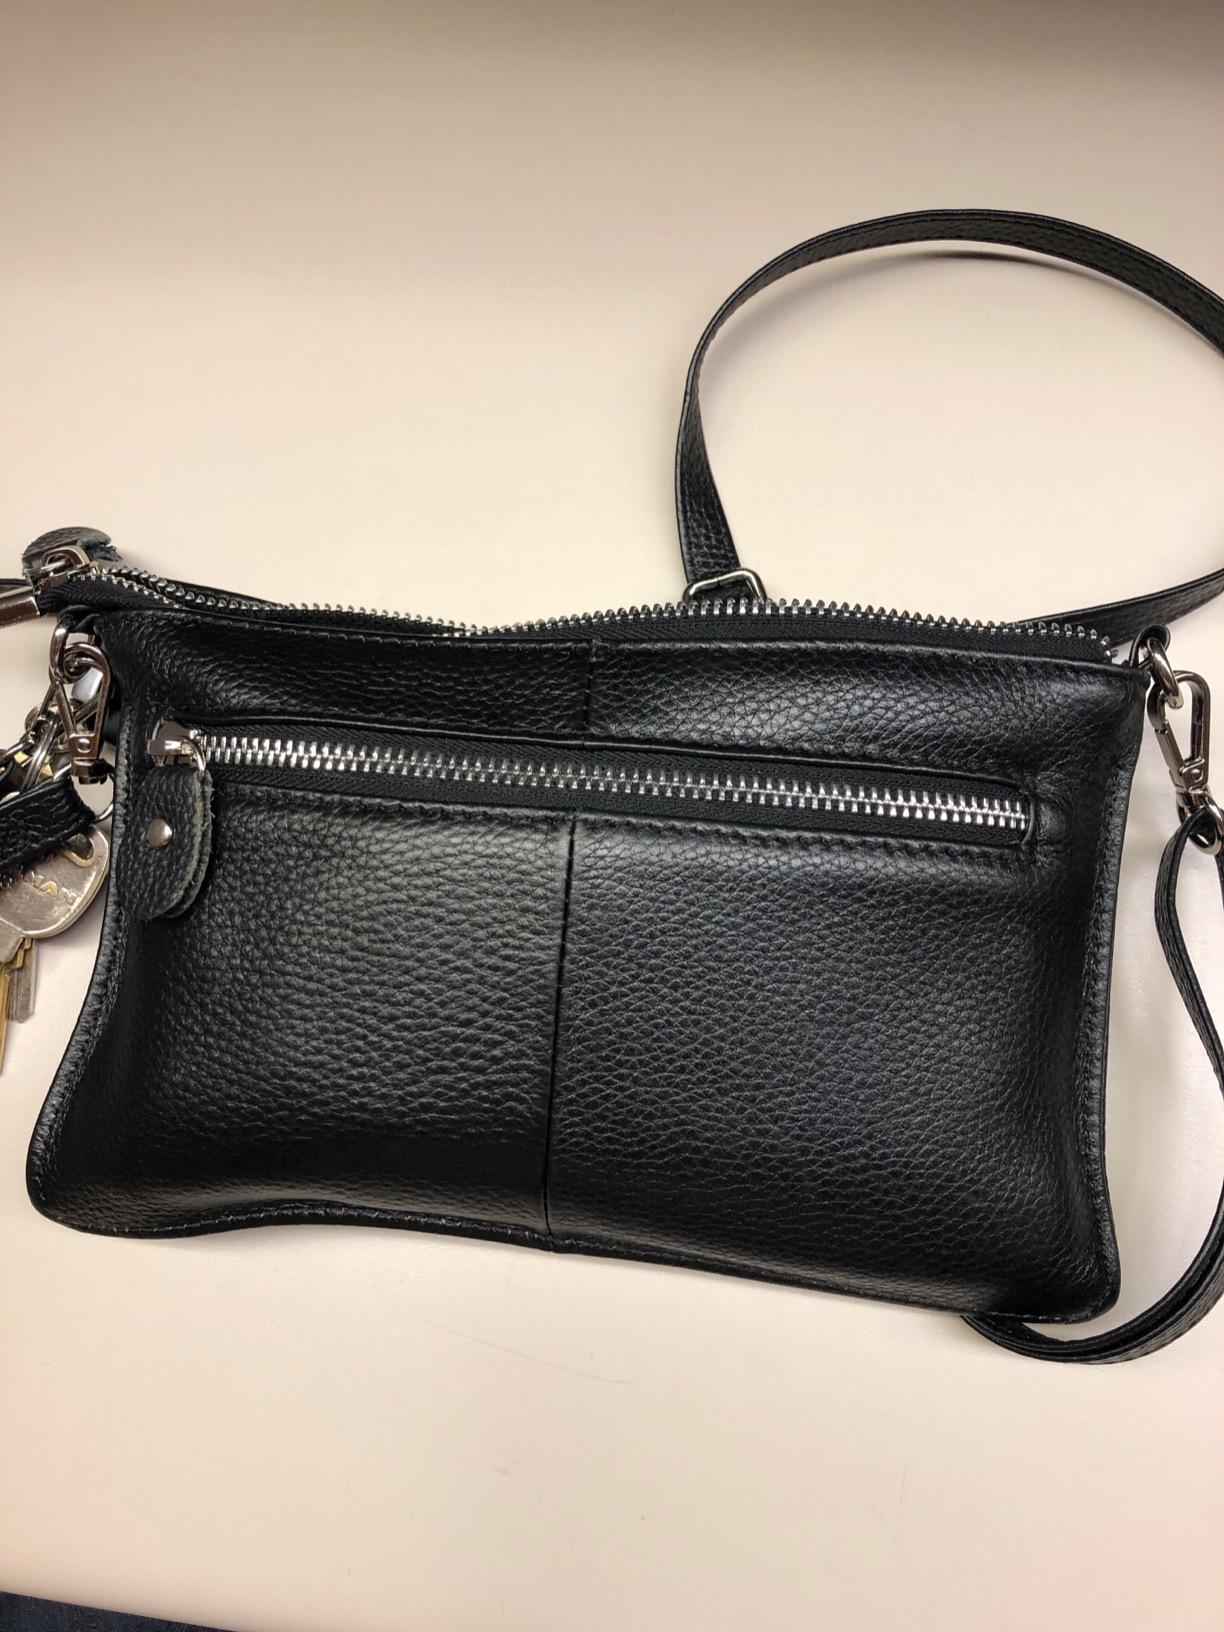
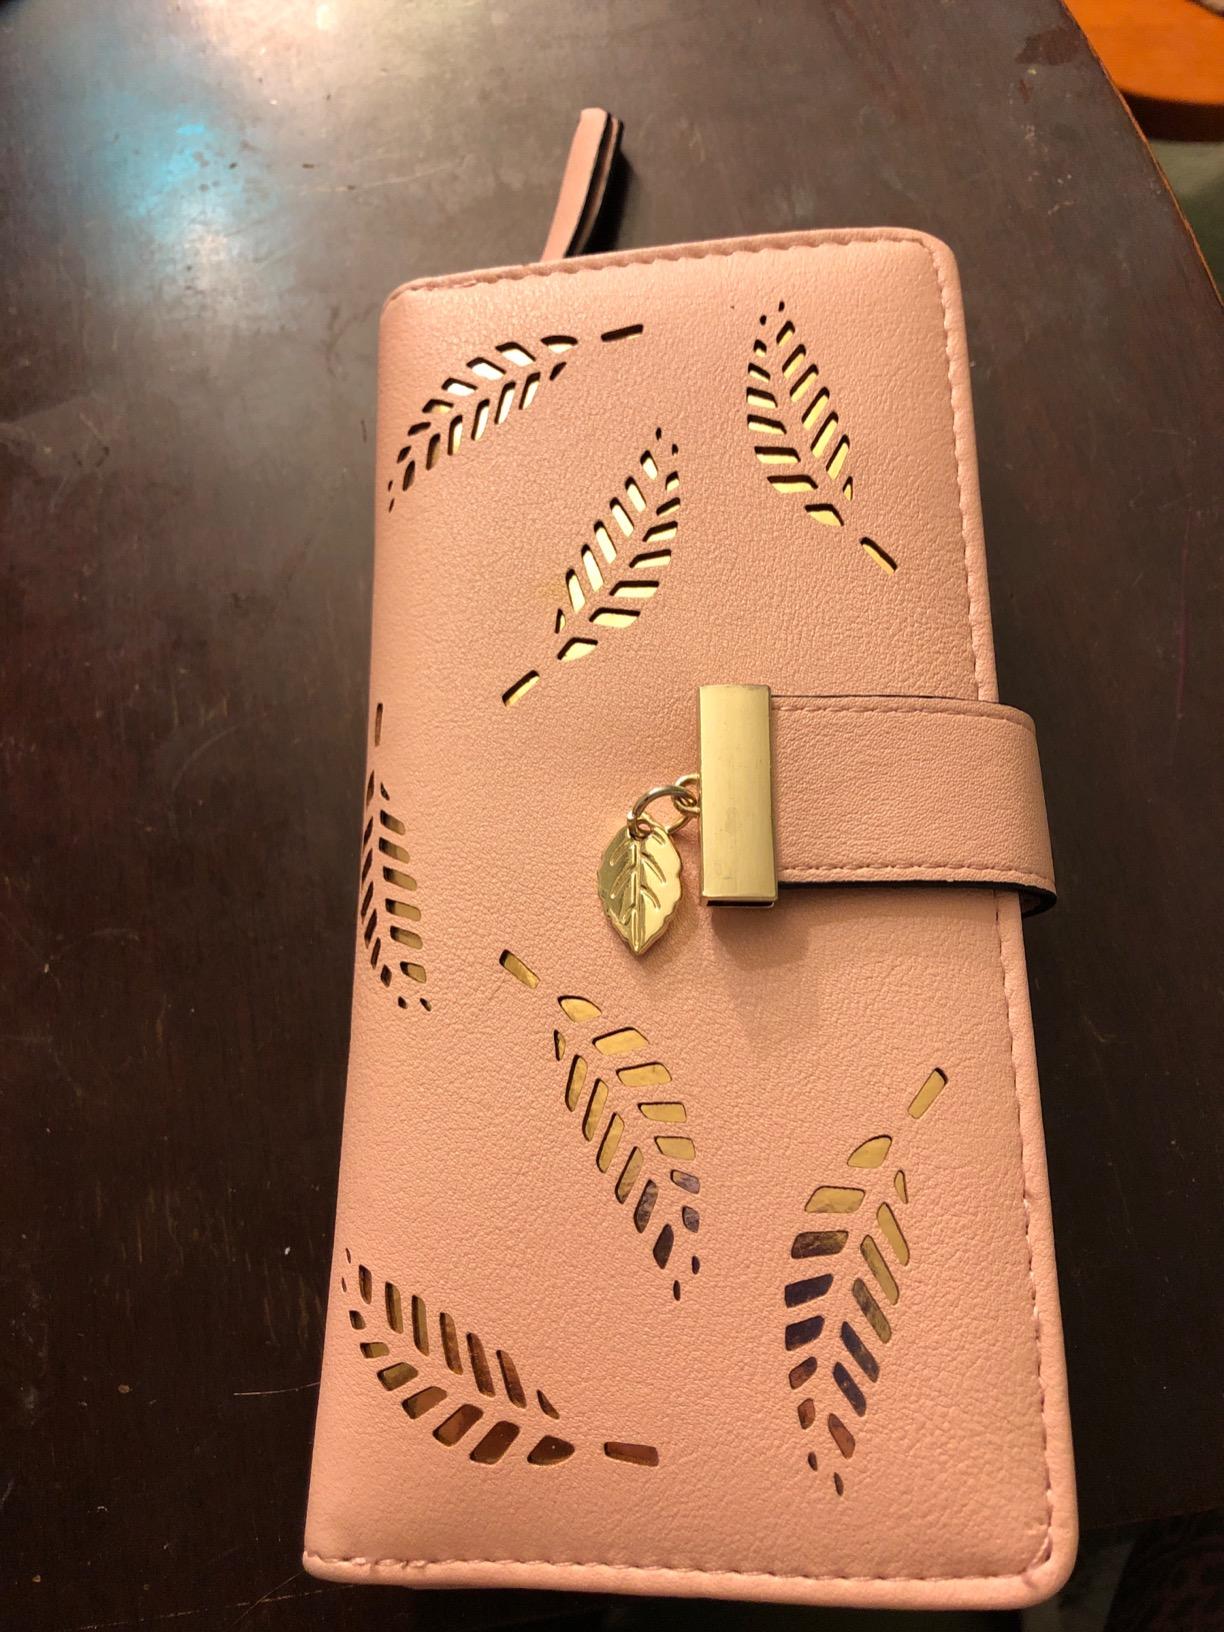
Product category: accessories_handbag
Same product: no